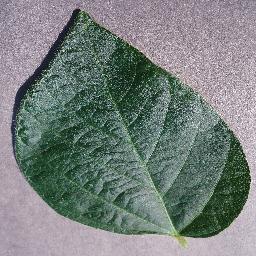
Label: Soybean___healthy